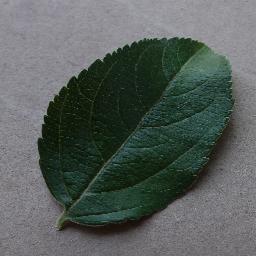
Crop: apple
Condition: healthy